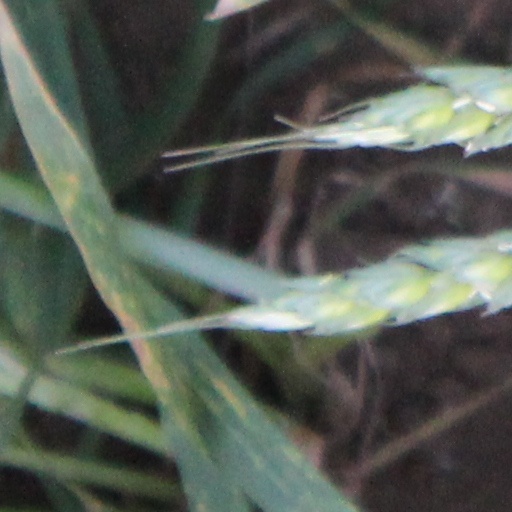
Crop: wheat